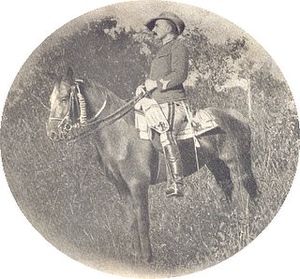
Niassa-kompagniet
Niassa-kompagniet var et kongeligt selskab i den portugisiske koloni Mozambique, som havde rettigheder til området som i dag inkluderer provinserne Cabo Delgado og Niassa.